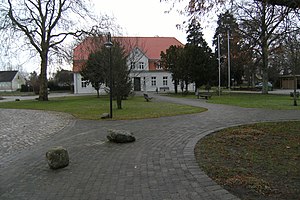
Züssow
Amtssædet i Züssow
Züssow er en administrationsby og kommune i det nordøstlige Tyskland, beliggende i Amt Züssow i den nordlige del af Landkreis Vorpommern-Greifswald. Landkreis Vorpommern-Greifswald ligger i delstaten Mecklenburg-Vorpommern.